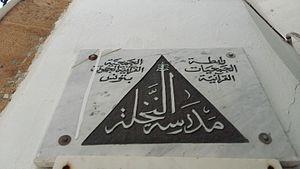
Medersa Ennakhla This is a photo of the protected monument identified by the ID 11-137 in Tunisia.
La médersa Ennakhla ou médersa du Palmier est l'une des médersas de la médina de Tunis. Elle tire son nom d'un palmier qui se trouvait dans le jardinet et encore visible de nos jours au centre du patio.